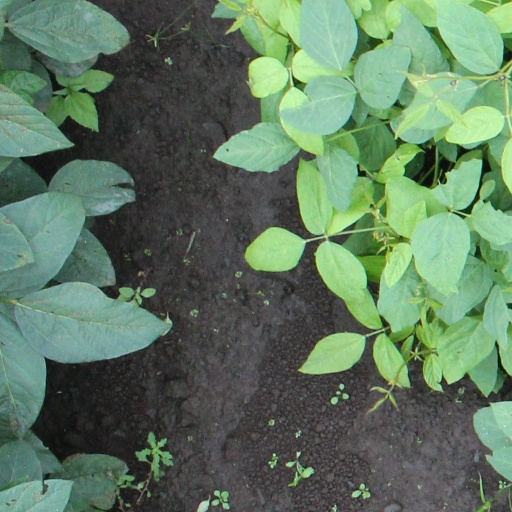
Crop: soybean